Raquel Rolnik

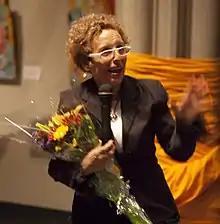
Raquel Rolnik, Campaign to Restore Housing Rights at New York City Town Hall, - March 29, 2011

Raquel Rolnik (born in 1956 in São Paulo) is a Brazilian architect and urban planner.